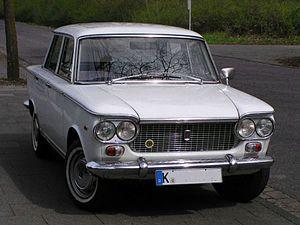
Les Fiat 1300 et Fiat 1500 sont des automobiles du constructeur italien Fiat fabriquées de 1961 à 1967.
Fiat Automobiles Serbie - Fiat Automobili Srbija est la filiale automobile serbe du groupe italien Fiat Chrysler Automobiles, basée à Kragujevac en Serbie.
Zastava était une entreprise d’État yougoslave, qui regroupait plusieurs entités industrielles différentes, et qui a été transformée en holding afin de privatiser chaque branche :